Chrysolina bankii

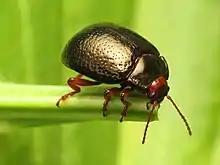
Eating a broadleaf plantain

"Chrysolina bankii" adults are 8.0-10.7 mm in length. They are metallic bronze in color, with orange-brown legs. Their elytra have puncture marks. They feed on numerous types of leaves, but especially those in Asteraceae and Lamiaceae.